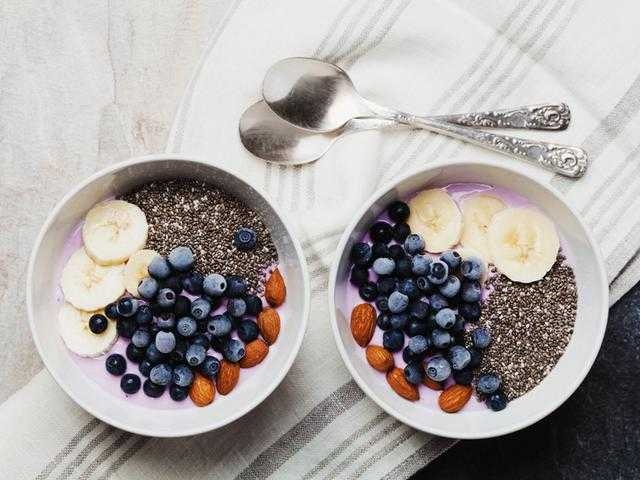
Label: Blueberry